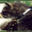
Label: cat